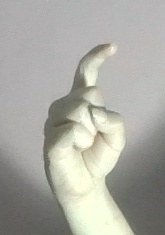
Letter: ra